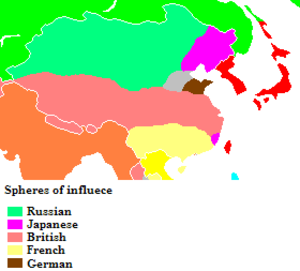
Den åbne dørs politik
Vestlige landes indflydelsesfærer i Kina under den åbne dørs politik.
Den åbne dørs politik er et begreb, der henviser til den udenrigspolitiske situation i Kina omkring århundredeskiftet, hvor en række lande virkede for at sikre sig havnepladser, gennem hvilke handel med det kinesiske fastland kunne ske. I denne situation, hvor USA følte sig truet med at blive lukket ud, pressede man datidens øvrige stormagter til at give tilsagn om, at de ikke ville misbruge deres kontrol over de enkelte havne til at forhindre andre landes skibe i at besejle disse. Med andre ord: love at holde døren åben for alle.